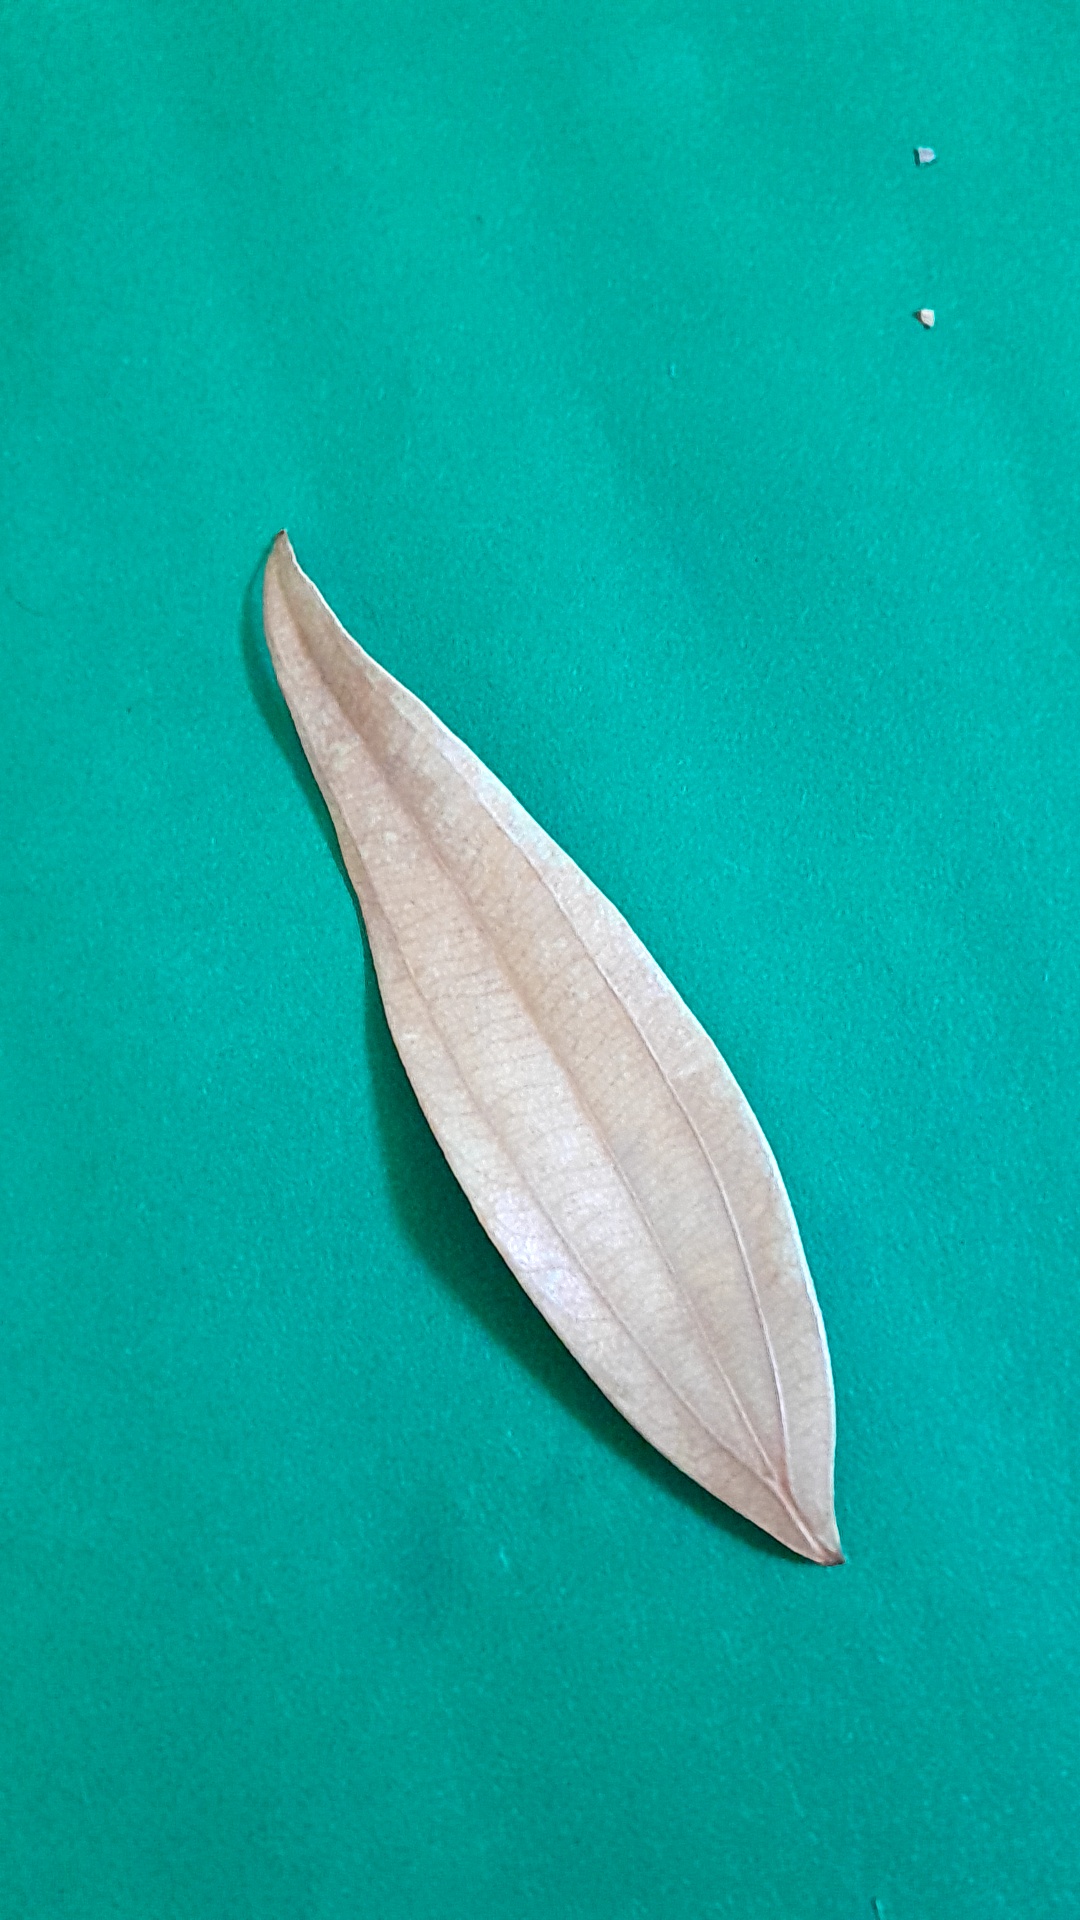
Label: Dry Leaf